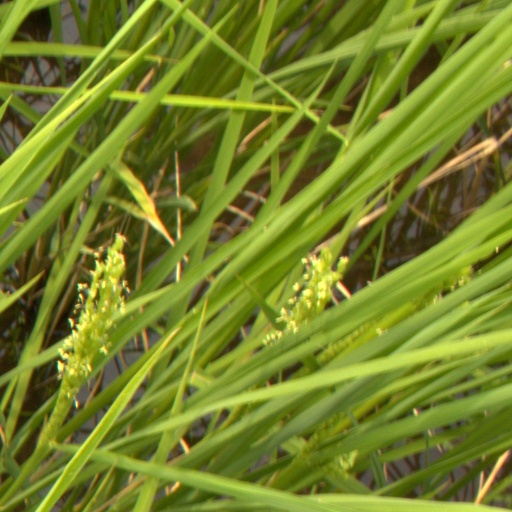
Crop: rice